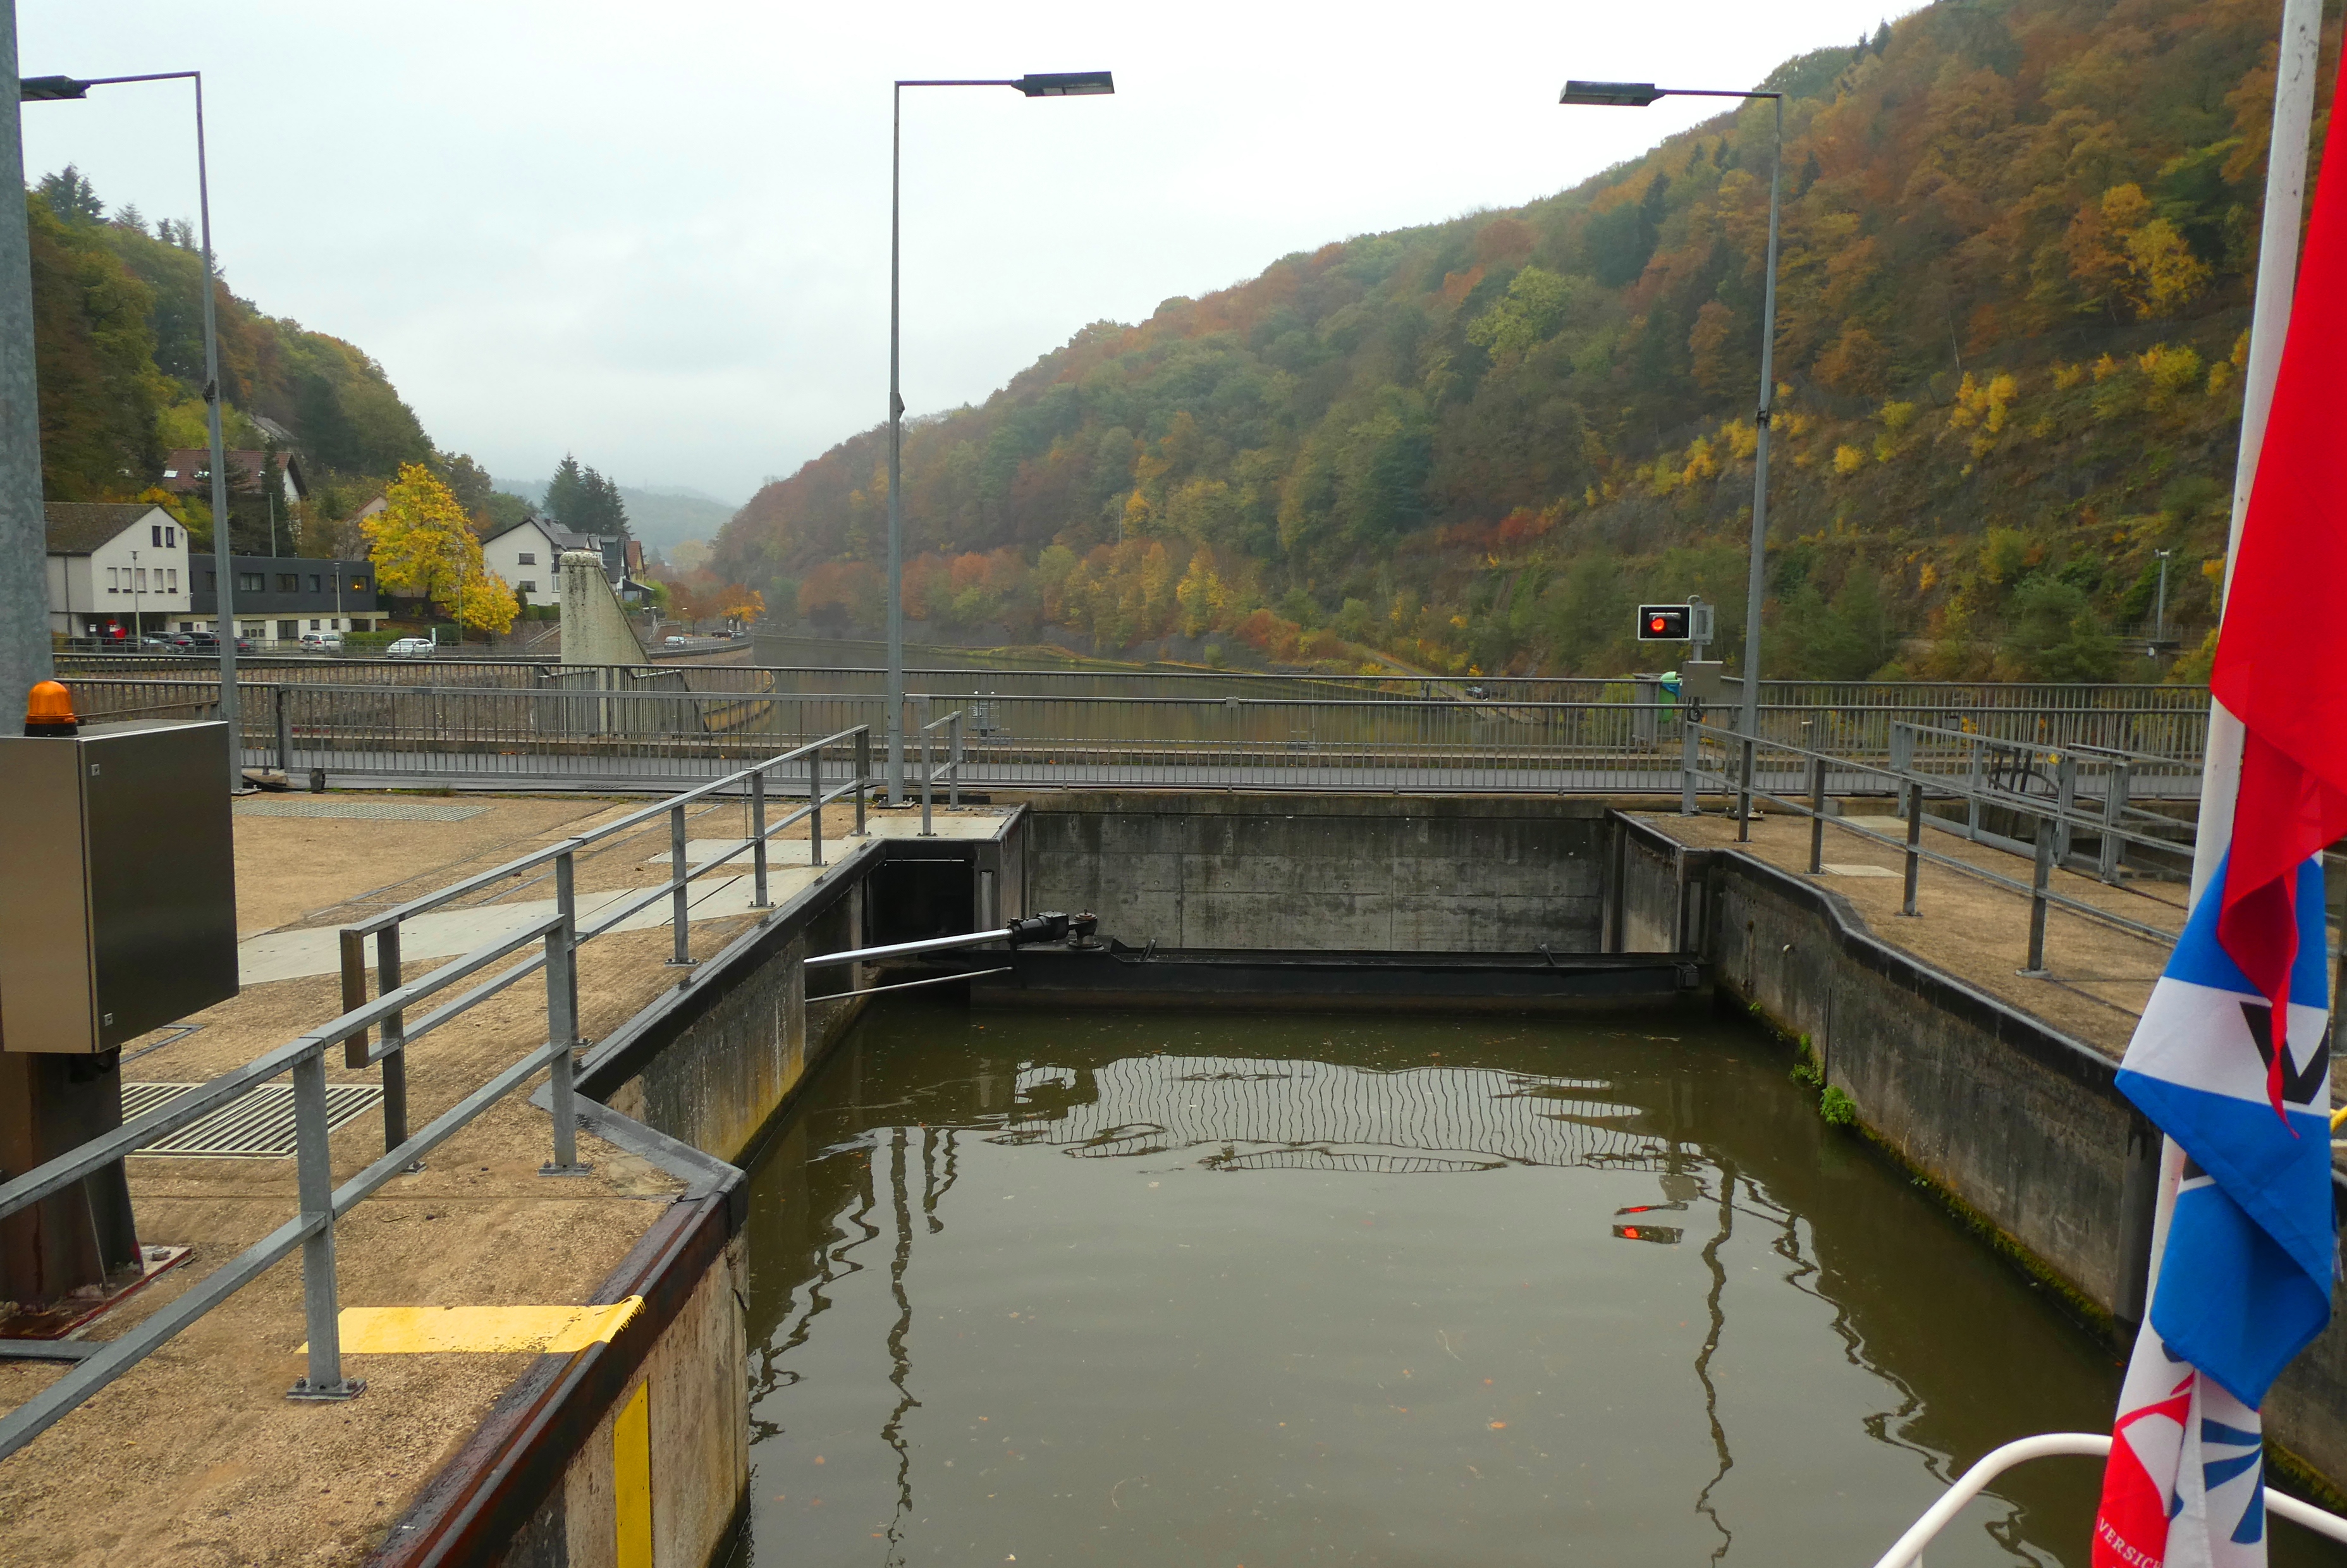
sluice, lock, river, Mettlach, mosel, germany, boating, autumn, foggy, water, waterway, water resources, canal, infrastructure, reservoir, nonbuilding structure, bridge, road, channel